Hesselberg

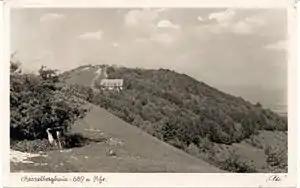
Hesselberg around 1930 - View from the Osterwiese to the West to the Hesselberg-house

An important date in the mountain's history was June 10, 1803, when the Prussian king Frederick Wilhelm III climbed Hesselberg during his visit to his Frankish estates. In memory of this event the king endowed the "Hesselberg Mass". In 1806 the Hesselberg region was handed over to Bavaria in the course of an exchange of lands between Bavaria and Prussia: Bavaria received the Prussian principality Ansbach including Hesselberg and in return Prussia obtained the Wittelsbach's earldom of Berg (capital city Düsseldorf), located at the Niederrhein (Bavarian-Prussian Contract of Paris, February 15, 1806). In 1808 the first local code provided the basis for municipal autonomy, which was expanded by the second Bavarian municipal edict in 1818. Following this many small villages became self-administrating and received the status of a municipality—by the means of law as juristic persons.